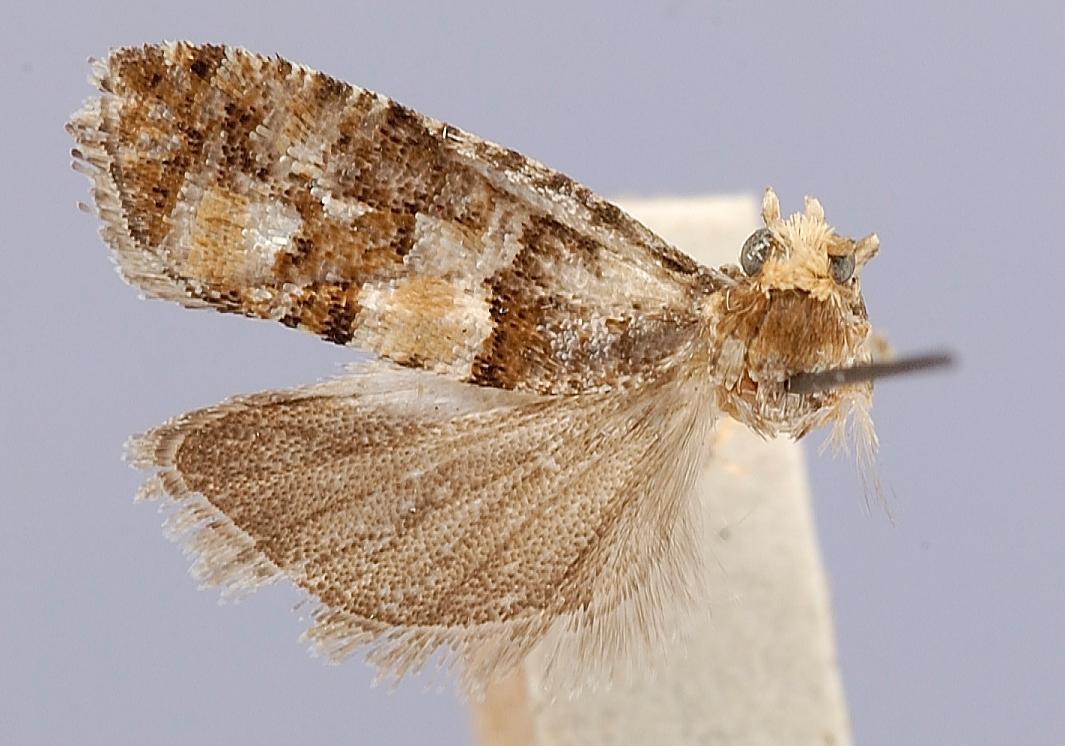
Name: Eucosma tocullionana
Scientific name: Eucosma tocullionana Heinrich, 1920
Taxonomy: Animalia, Arthropoda, Insecta, Lepidoptera, Tortricidae
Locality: Lyme, New London, Connecticut, United States
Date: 16 May 1916